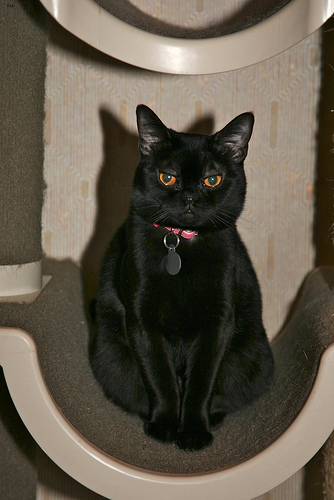
Breed: bombay